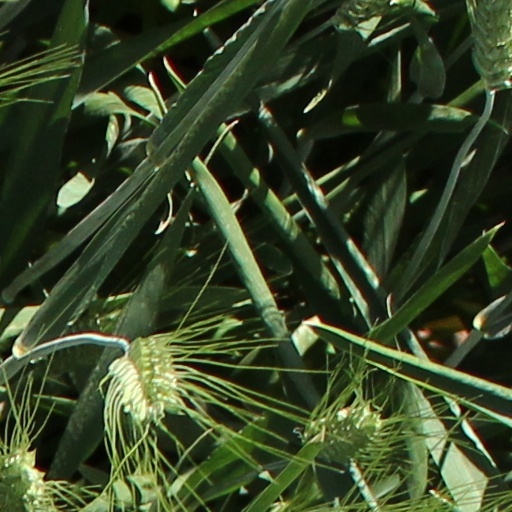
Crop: wheat